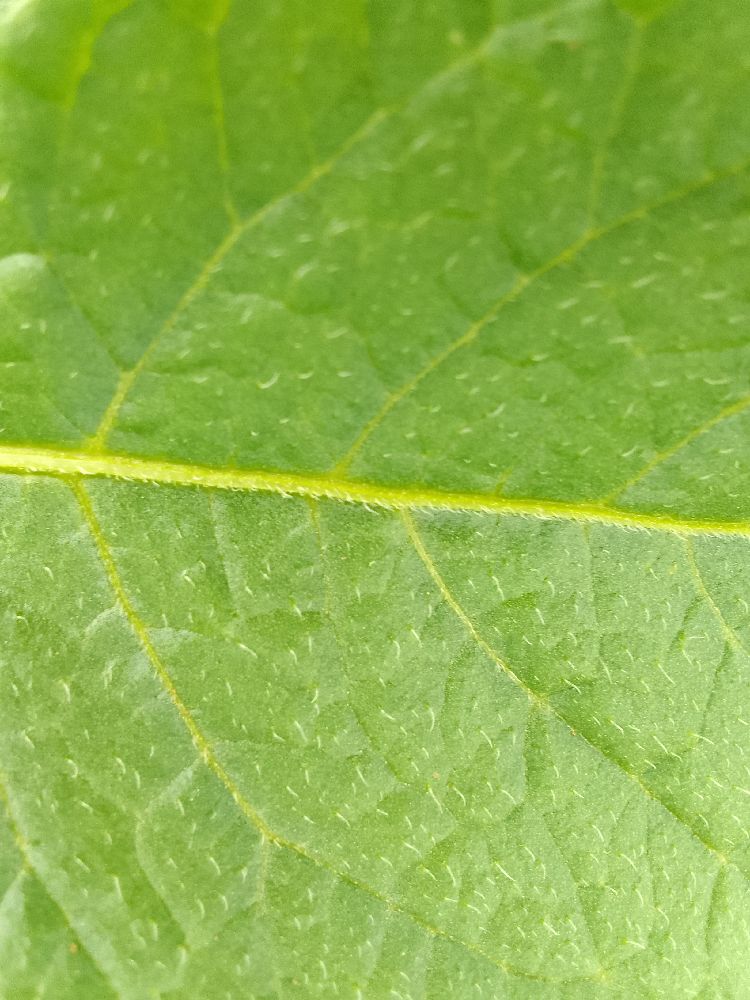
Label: Healthy